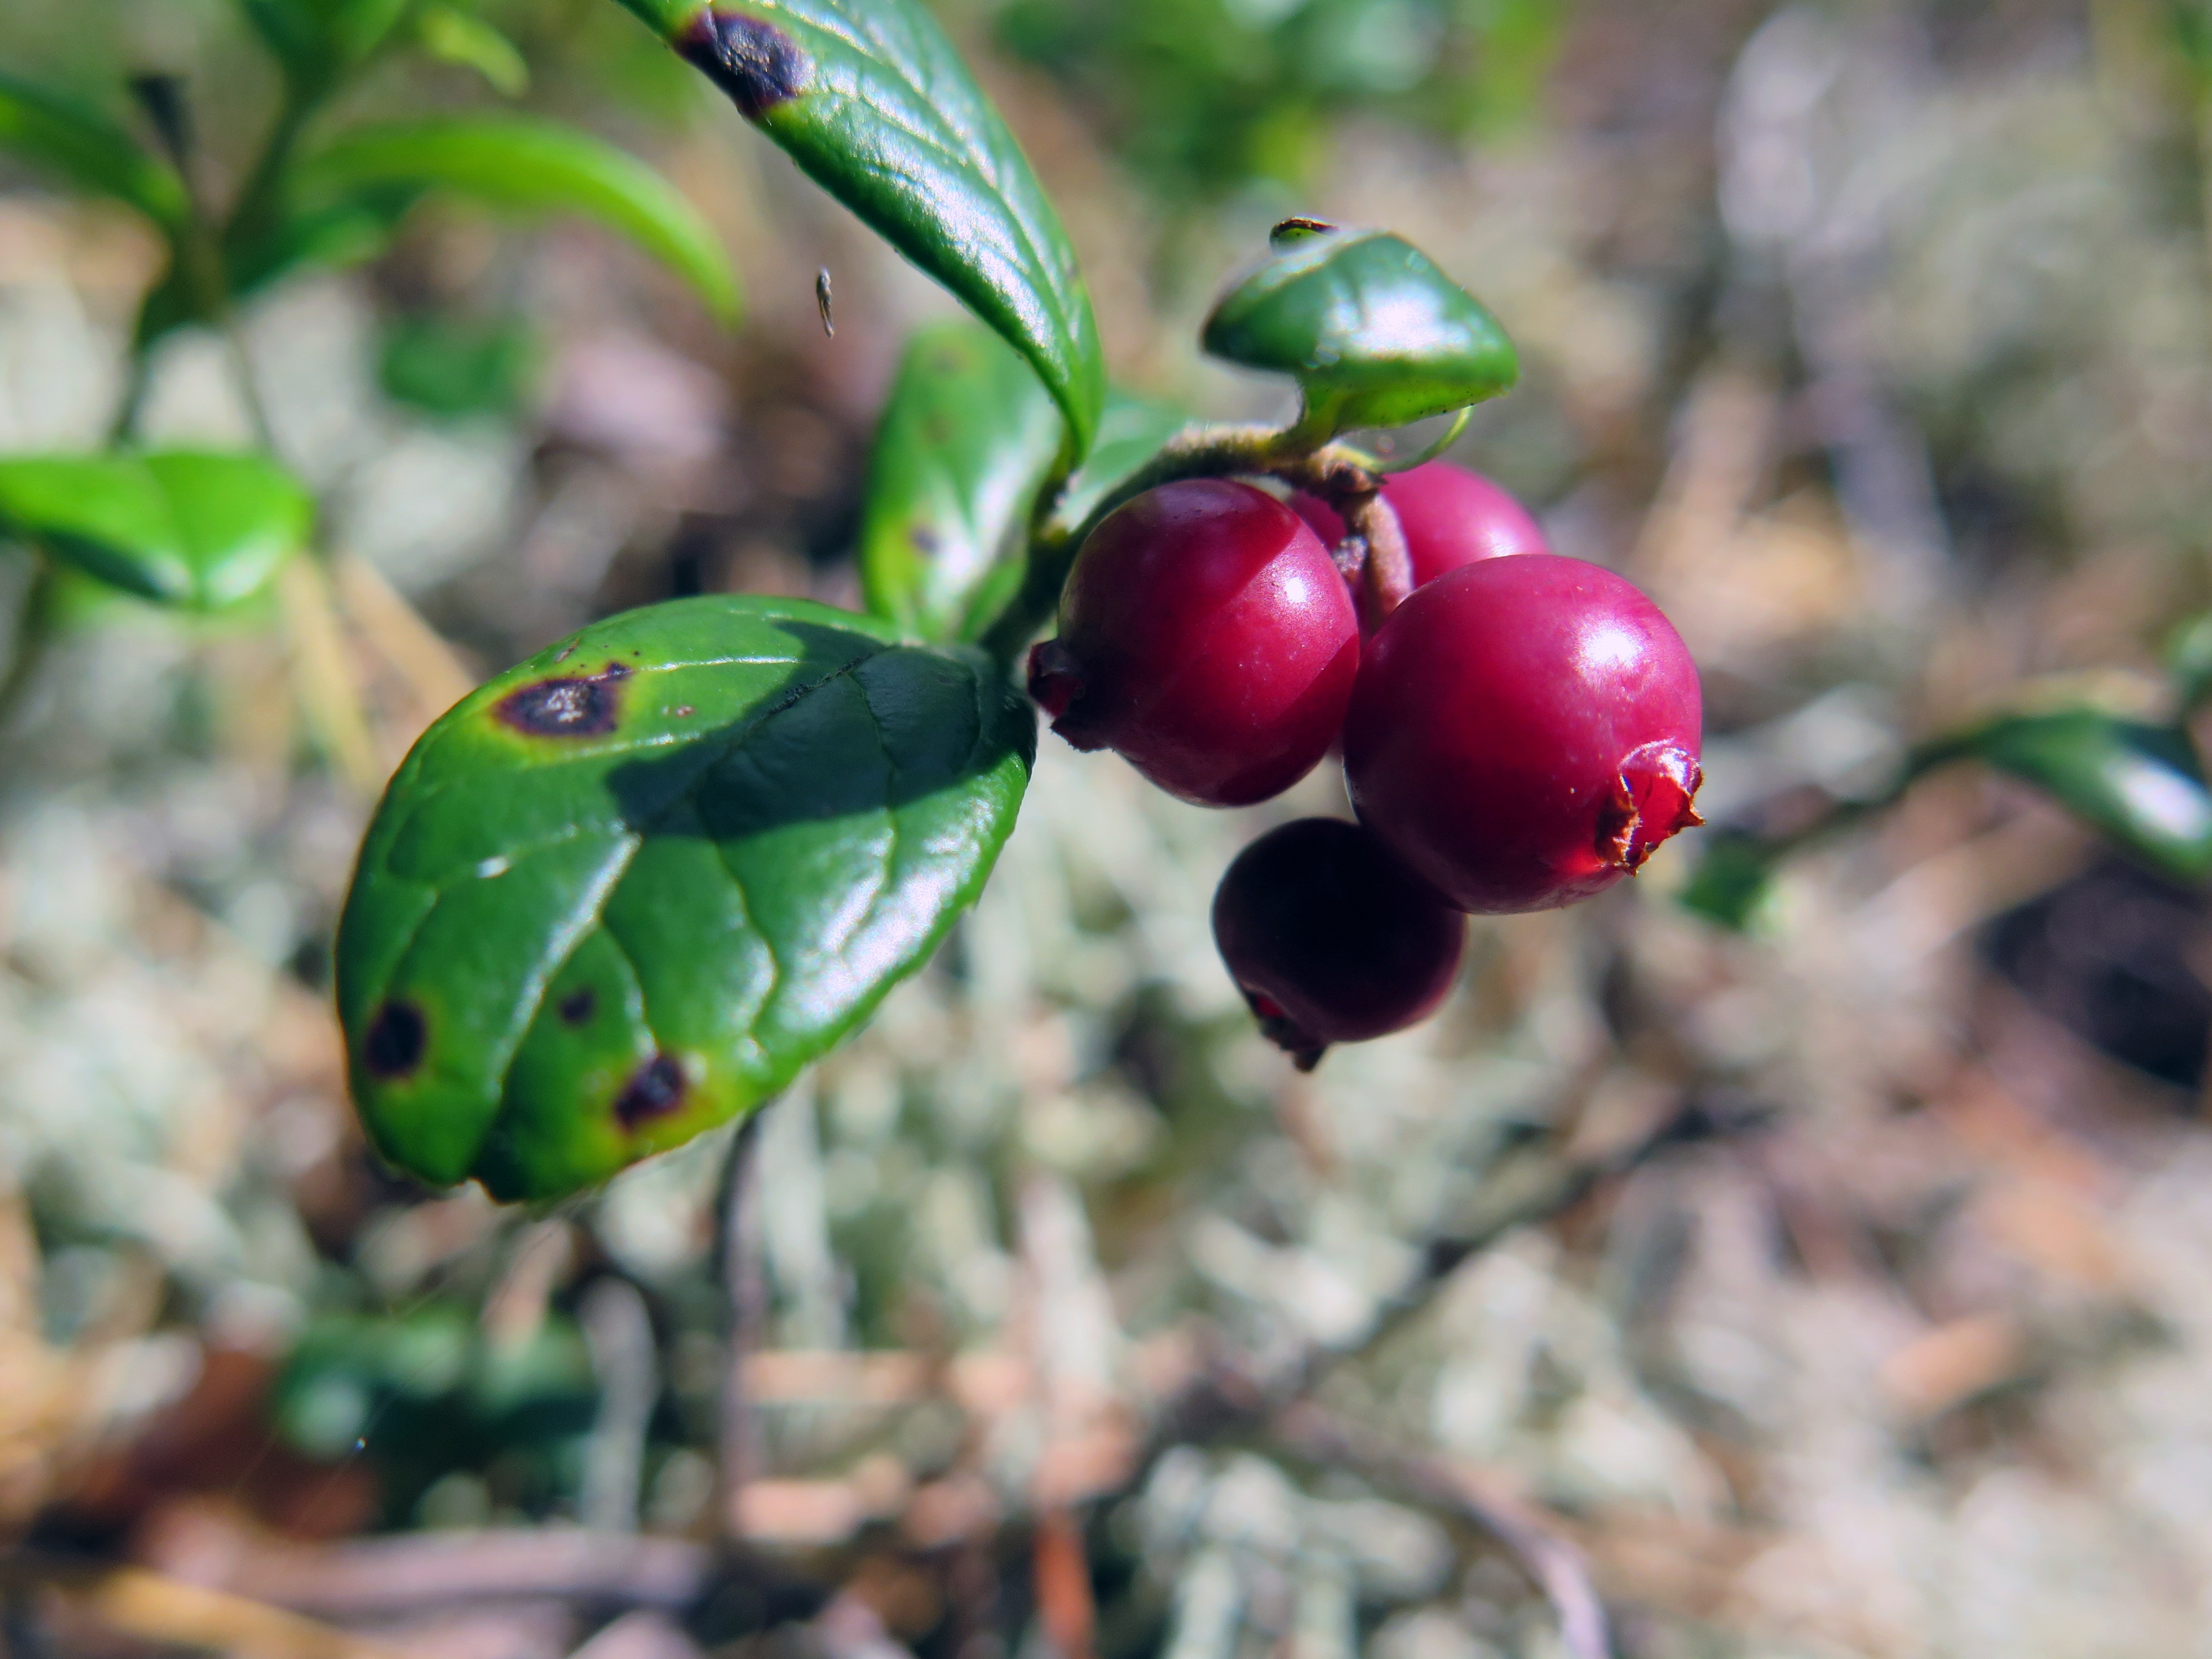
flora, plant, food, green, berry, fruit, produce, tree, flower, botany, land plant, branch, leaf, lingonberry, flowering plant, macro photography, shrub, bilberry, huckleberry